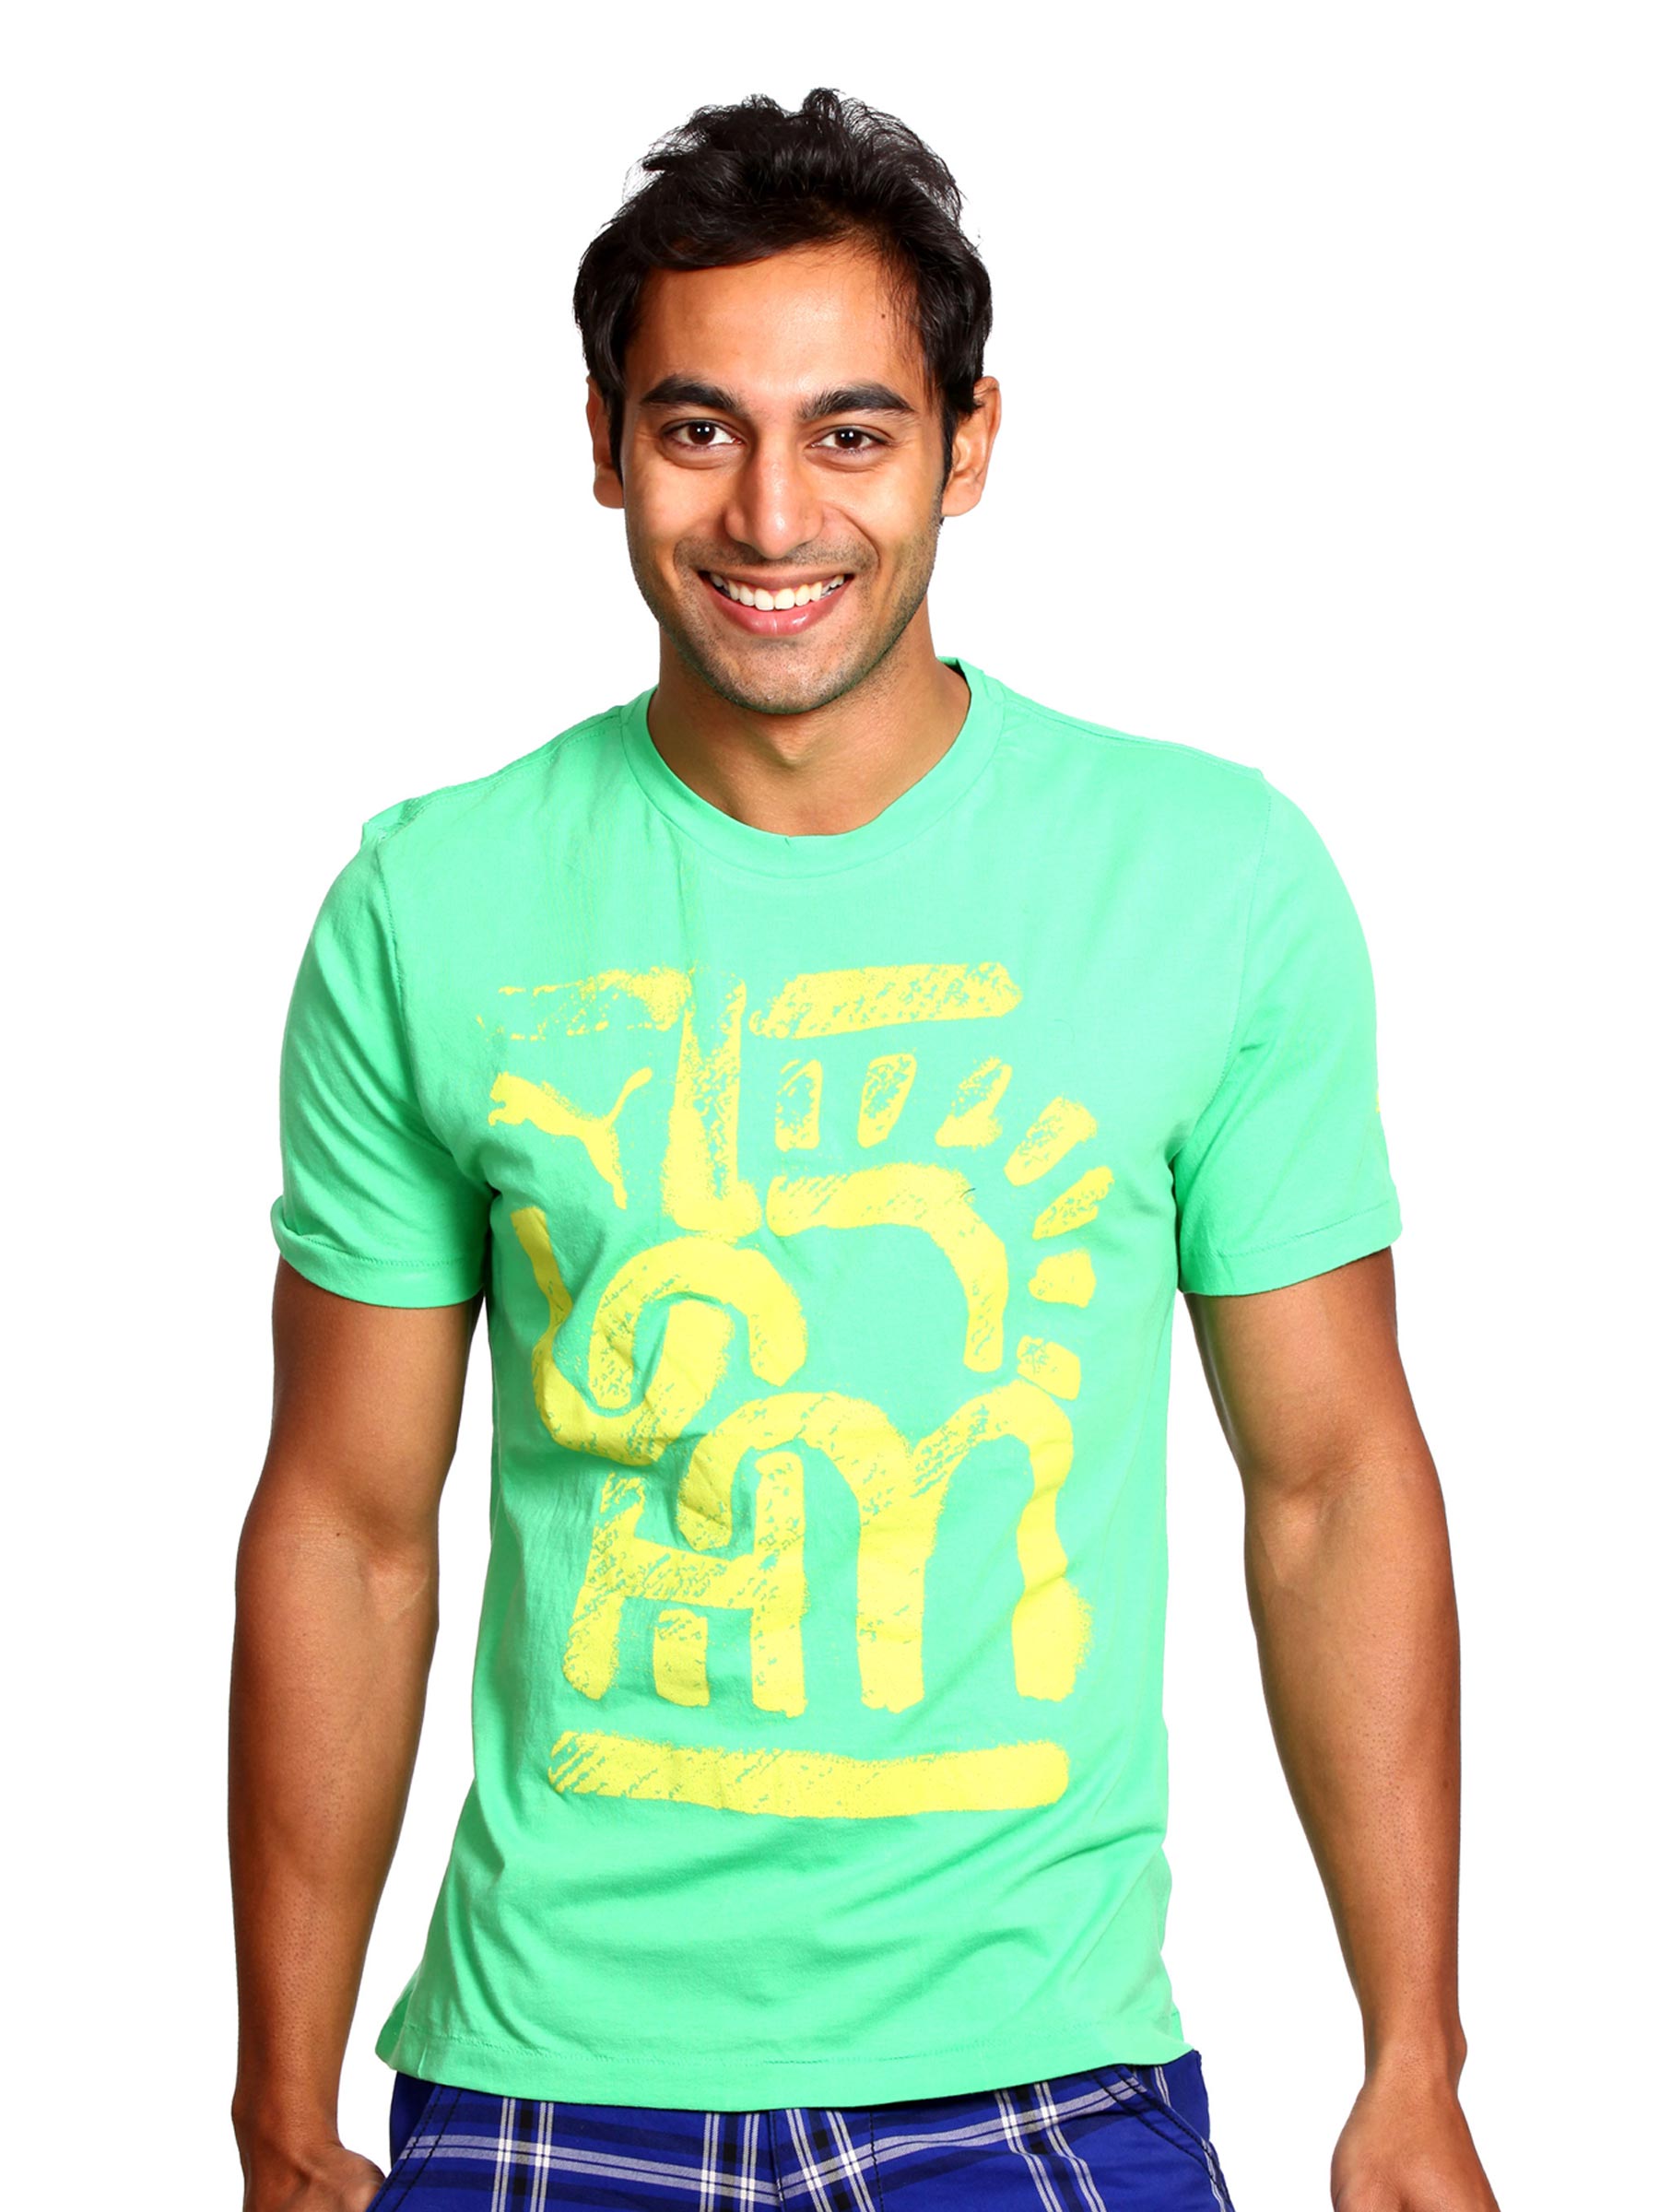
Puma Men's Island Green T-shirt
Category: Apparel / Topwear / Tshirts
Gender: Men
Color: Green
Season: Fall 2010
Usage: Casual